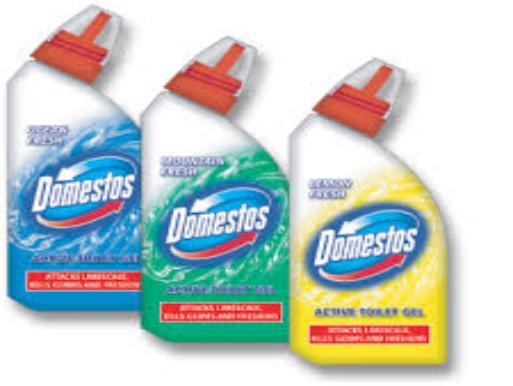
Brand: glorix
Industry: Necessities